America Against the World

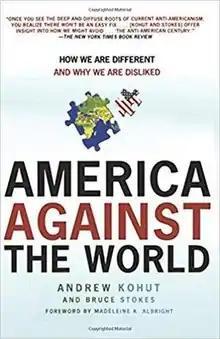
Book cover

America Against the World: How We Are Different and Why We Are Disliked is a non-fiction book that was written by Andrew Kohut and Bruce Stokes in 2007 about United States foreign policy and the causes of dislike of Americans in other countries. Kohut is a former president of the American Association for Public Opinion Research and the National Council on Public Polls.